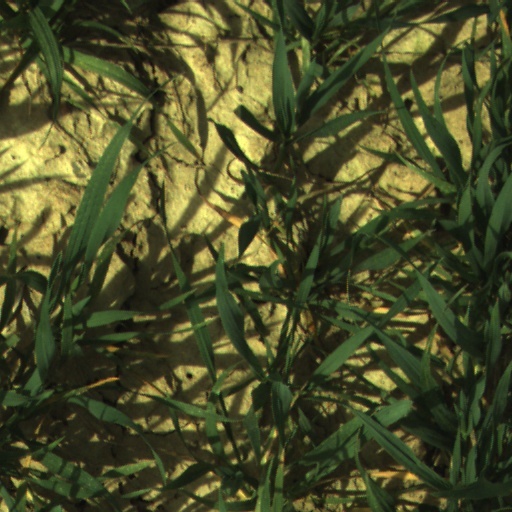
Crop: wheat